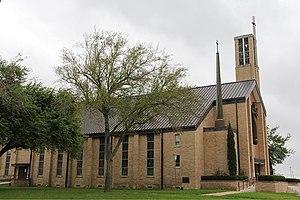
Vue extérieure de la cathédrale Notre-Dame de la Victoire, siège du diocèse de Victoria, au Texas
Le diocèse de Victoria est une église particulière de l'Église catholique aux États-Unis. Il couvre le centre de la côte du Texas, dans le sud-est de l'État. Son évêque actuel est Mᵍʳ Brendan Cahill, depuis 2015.